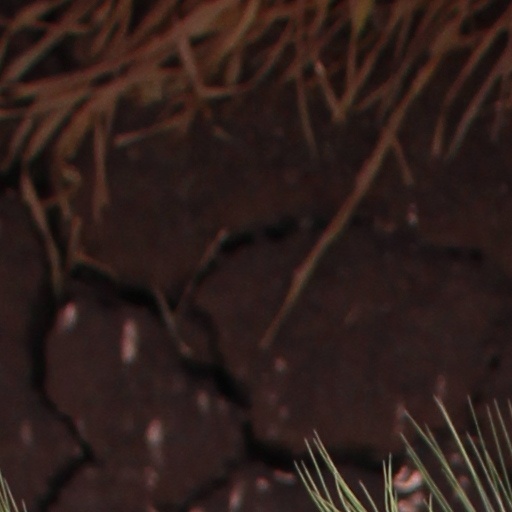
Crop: wheat